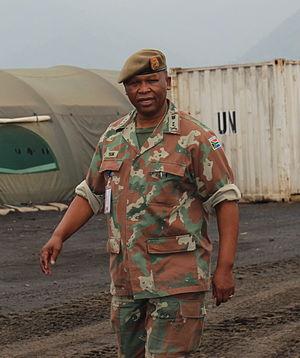
L’Armée de terre sud-africaine ou l’Armée de terre d’Afrique du Sud est une armée de terre créée en 1910 lors de la formation de l'Union de l'Afrique du Sud.